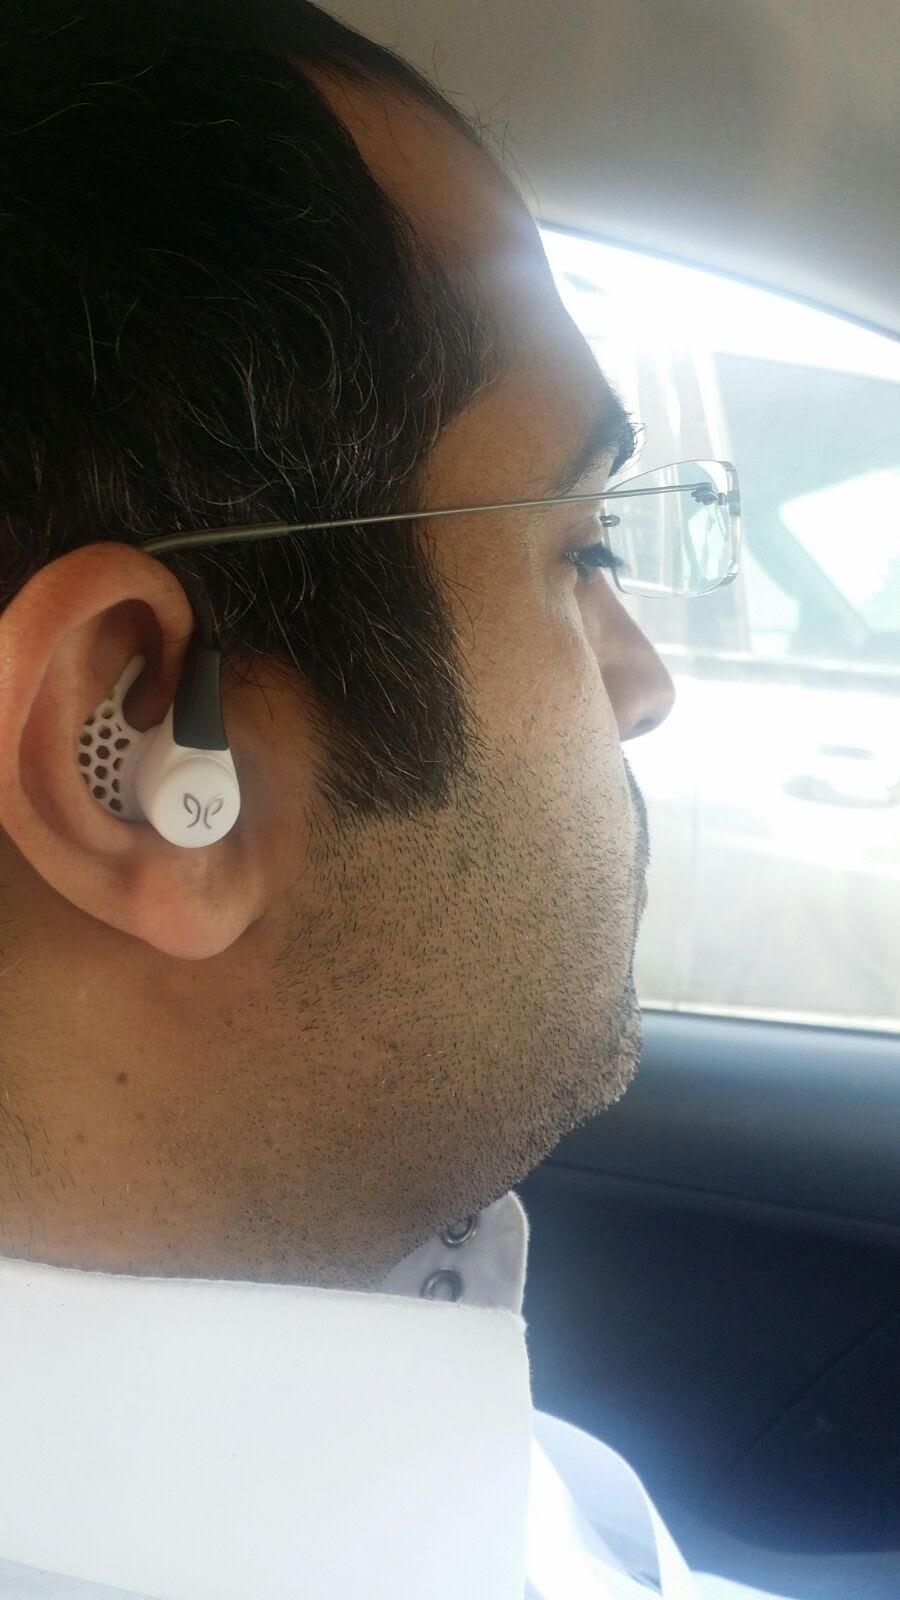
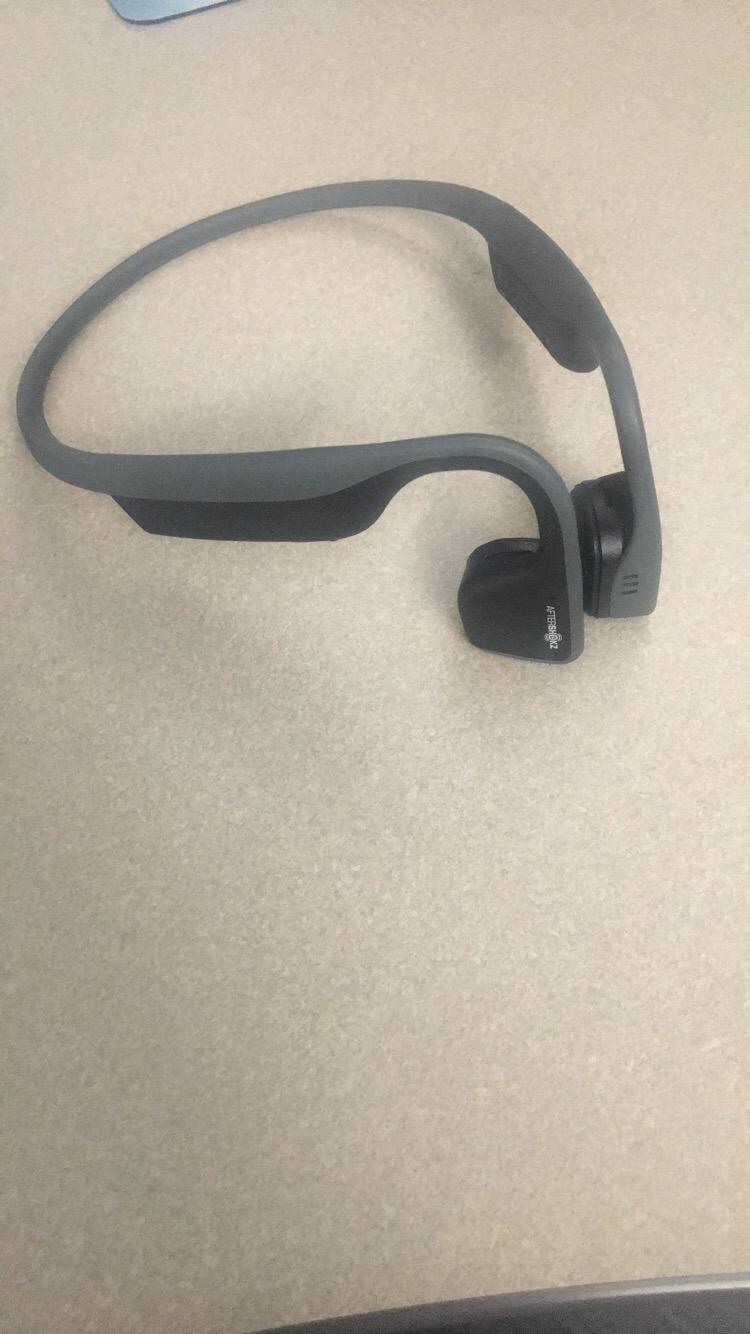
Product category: headphones
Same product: no